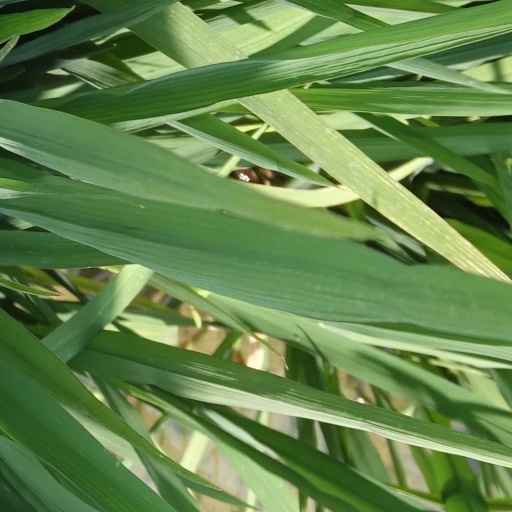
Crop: rice